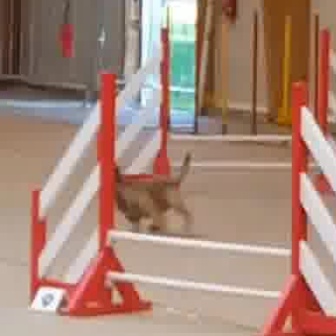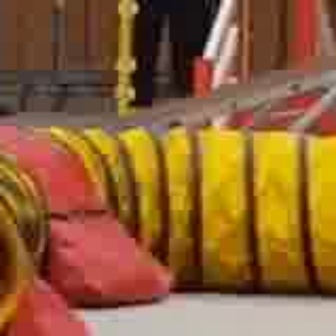
  Please identify the target specified by the bounding box [101,145,195,239] in the first image and locate it in the second image. Return the coordinates in [x_min,y_min,x_max,y_max] format.
Answer: [33,167,168,302]